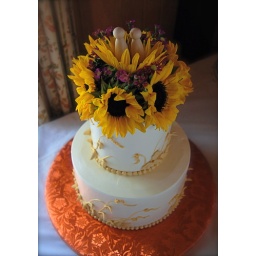
cake - flowers by John Cummins